Kajang

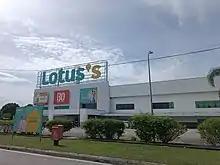
Lotus's Kajang, in Saujana Impian, Kajang

Kajang has multiple shopping complexes, amongst them is the Billion Shopping Center formerly in Kajang town, which now has relocated to Bandar Teknologi Kajang. Other shopping centres located in Kajang are Plaza Metro Kajang, Metro Point and Kompleks Kota Kajang. Metro Avenue is a new shopping district located opposite SMJK Yu Hua Kajang and Kajang High School.